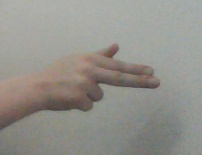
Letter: ghain